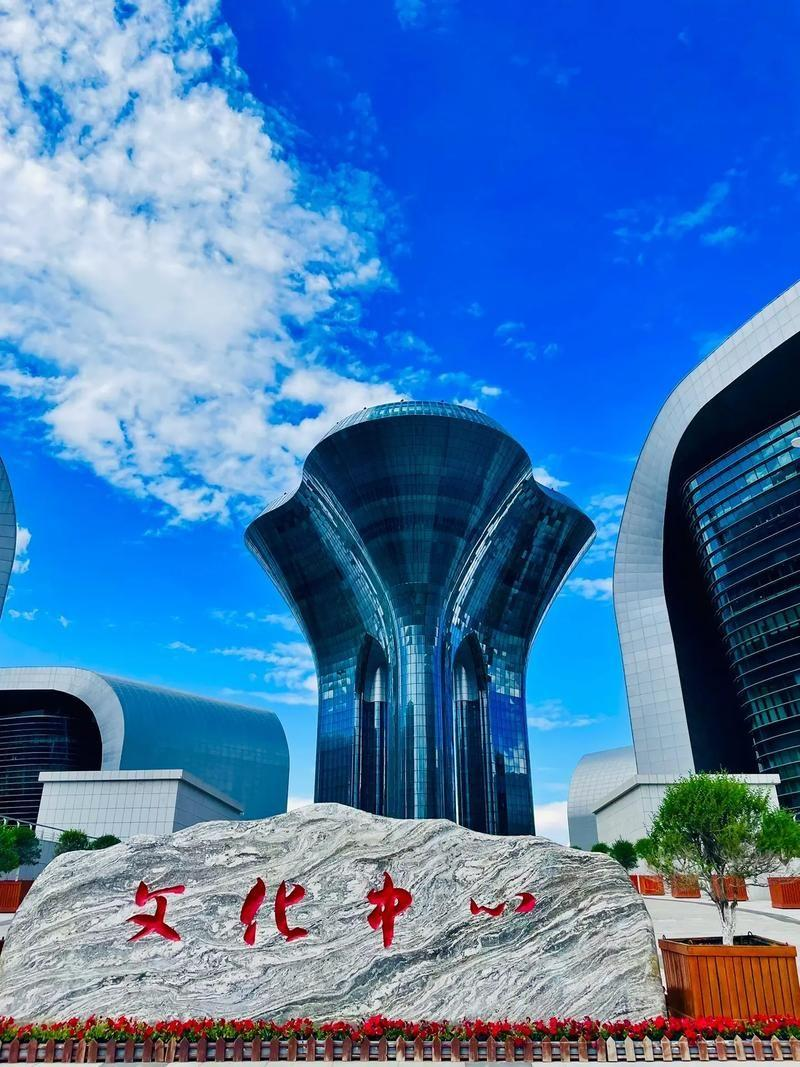
地标名称：乌鲁木齐文化中心
所在城市：乌鲁木齐市·水磨沟区